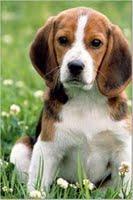
English_foxhound